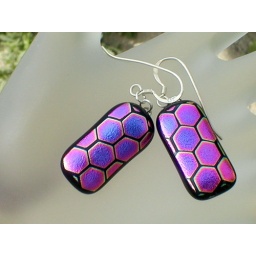
Willowglass' dichroic glass earrings on sterling silver earwires in pink and blue on black